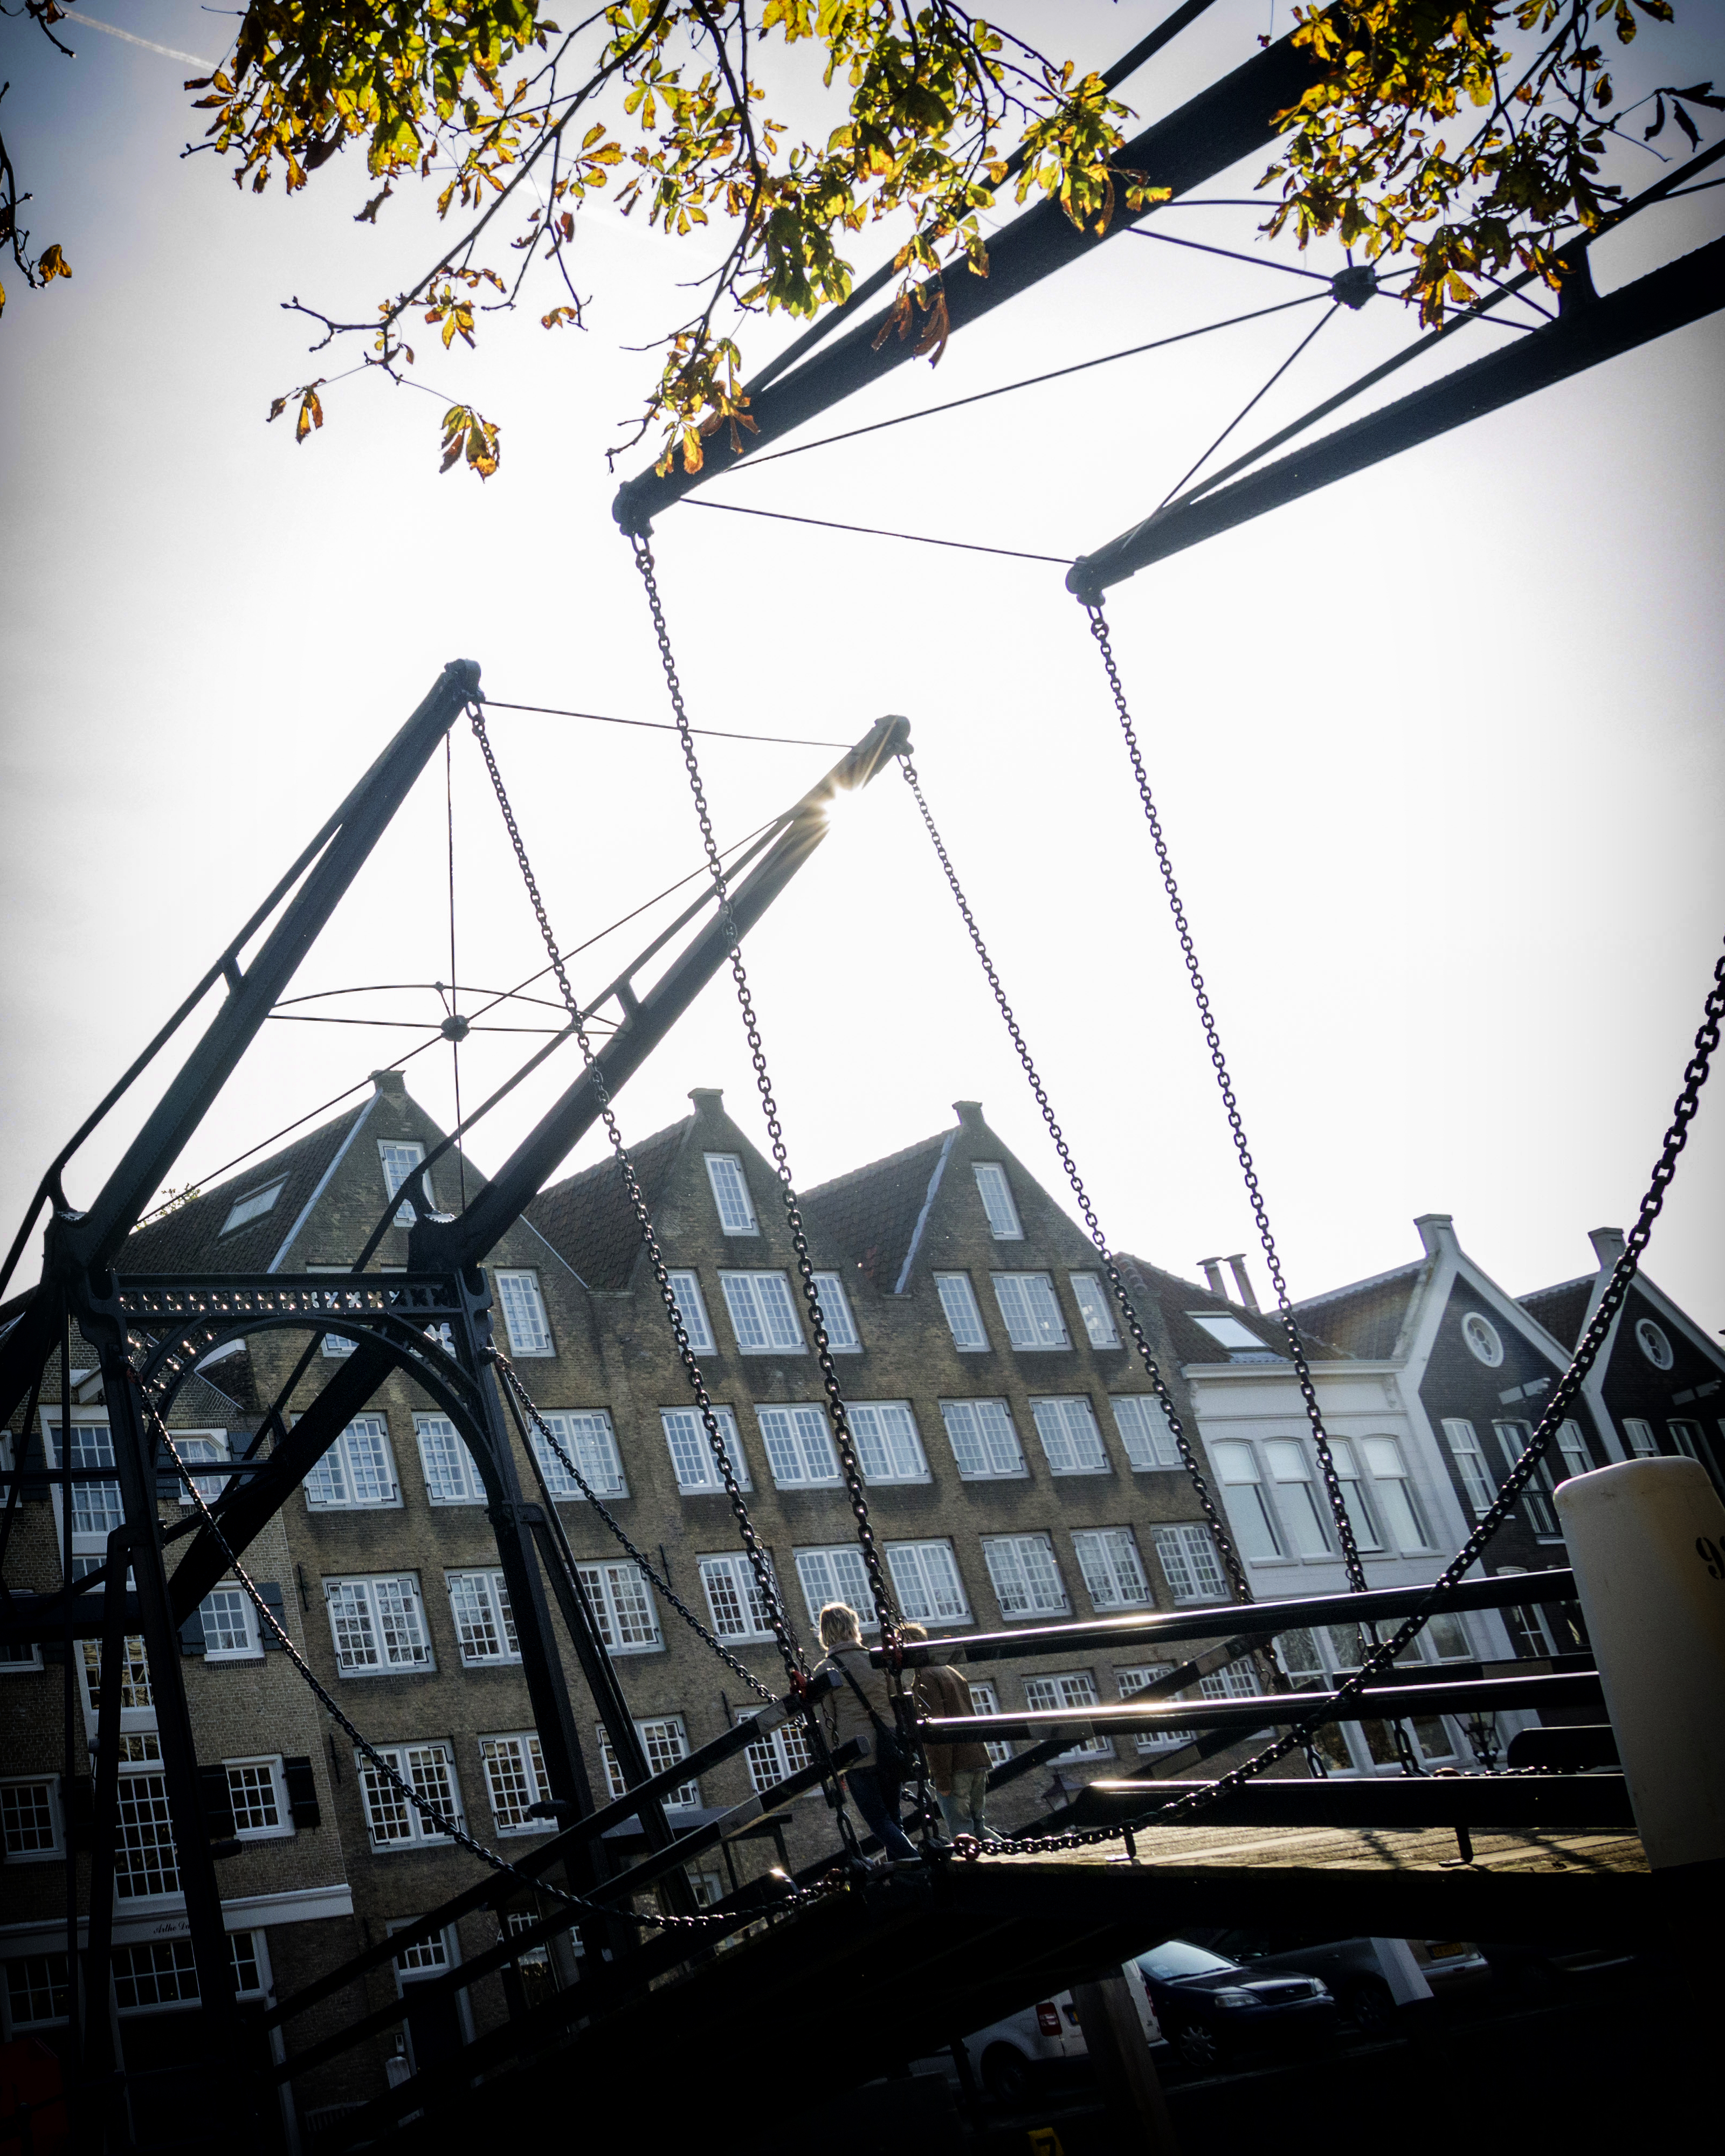
outdoor, architecture, sun, bridge, photography, van, building, skyscraper, photo, nikon, historic, art, holland, nederland, netherlands, brug, dutch, outdoorphotography, picture, photograph, backlight, fotos, foto, fotografie, urbanphotography, geheugen, shape, paulvandevelde, pdvandevelde, padagudaloma, dordrecht, stadsfotografie, nederlandinfotos, historisch, urbanfotografie, stadswandeling, architectuur, pvdvfotografie, pdvandeveldedordrecht, diep, rondjedordt, dedordtevaer, dutchphotography, nederlandsefotografie, dutchphotogaraphy, totallydutch, fotografienederland, hollandsefotografie, fotografieholland, dordtmonumenteel, fotosdordrecht, fotosvandordrecht, erfgoedcentrumdiep, openmonumentendag, damiatebrug, kuipershave, urban area